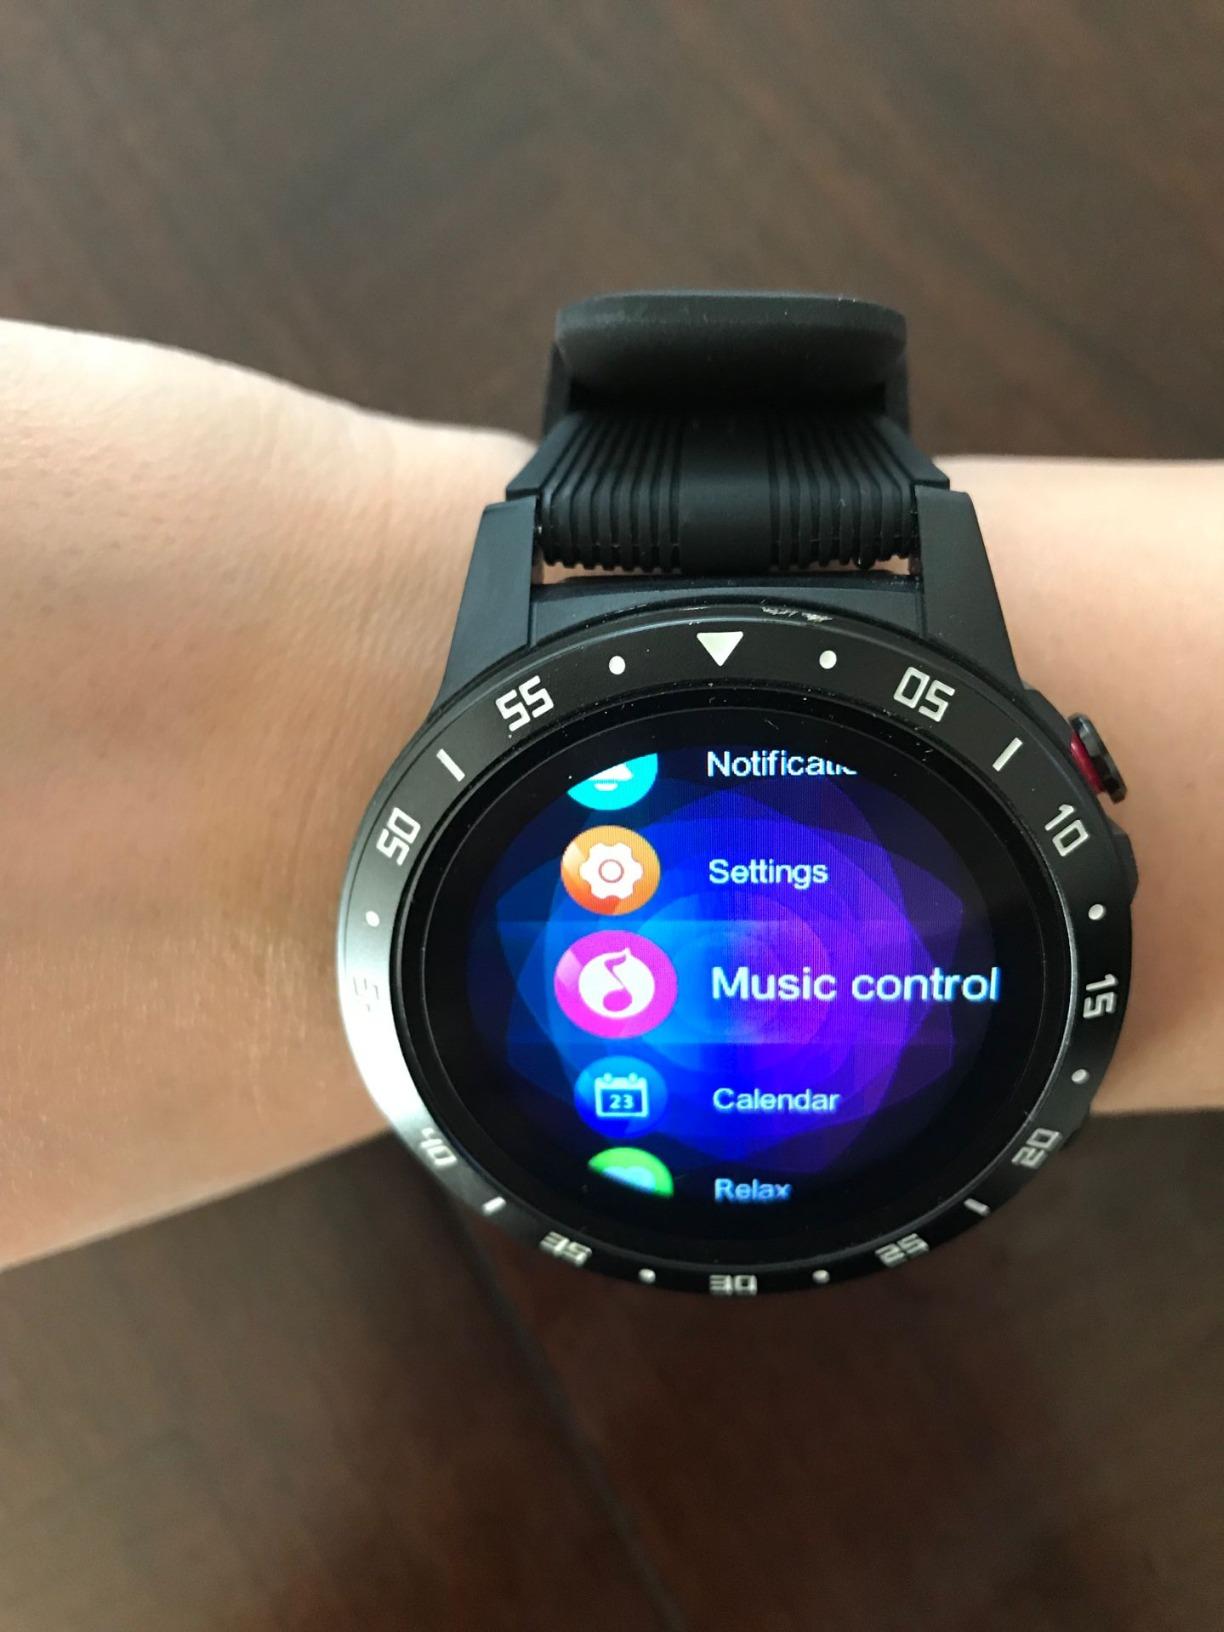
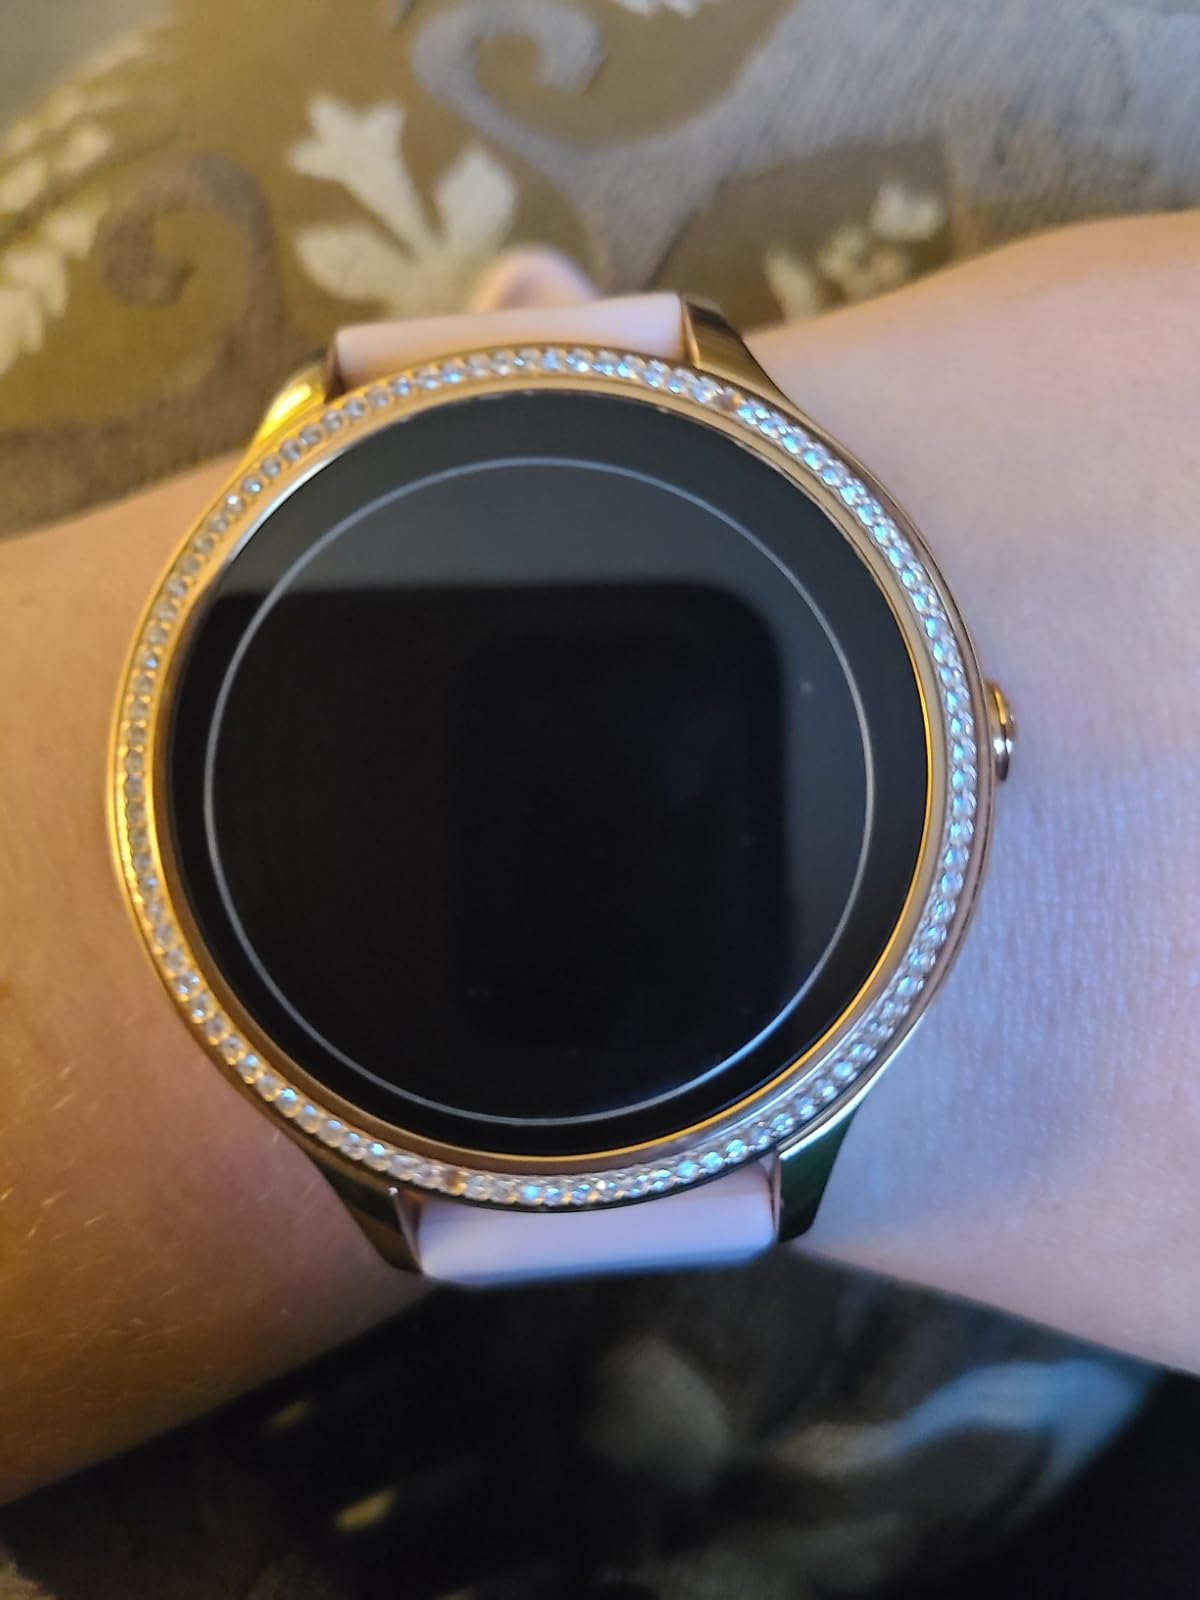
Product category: smartwatch
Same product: no